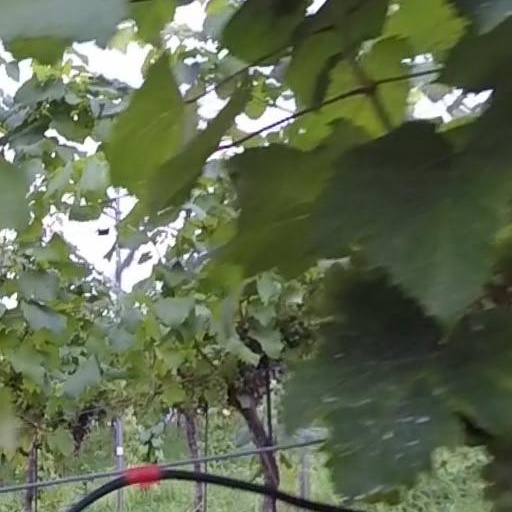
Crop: grape